Swabian Jura

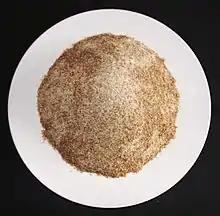
"Musmehl", main ingredient of Brenntar

In winter it often snows. Skiing is popular (though the hills are not steep or high) and numerous small resorts can be found. It is often windy and a bit colder than the rest of Germany. Because of a special micro climate, a small weather station near the town of Stetten am kalten Markt is known as the "coldest spot in Germany".